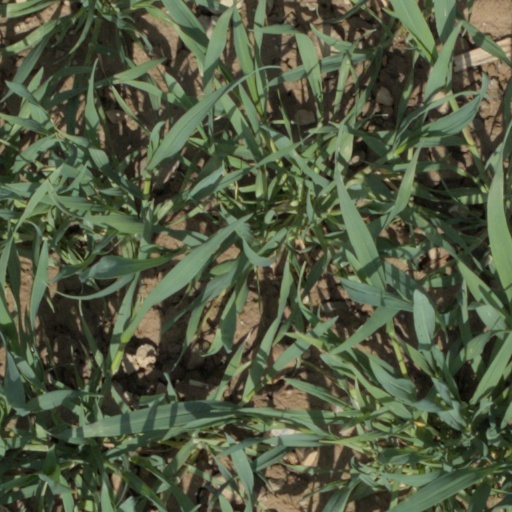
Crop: wheat